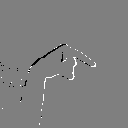
ASL letter: q